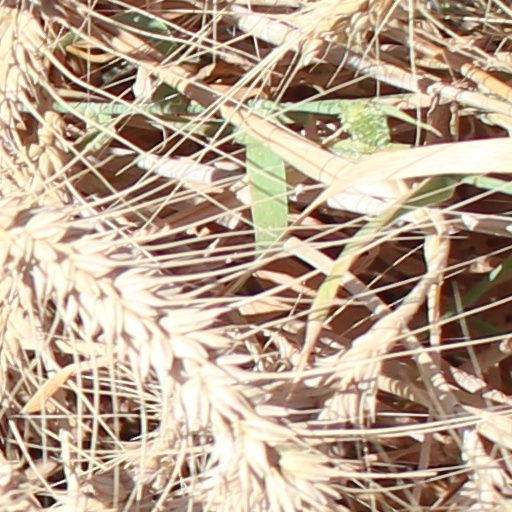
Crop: wheat